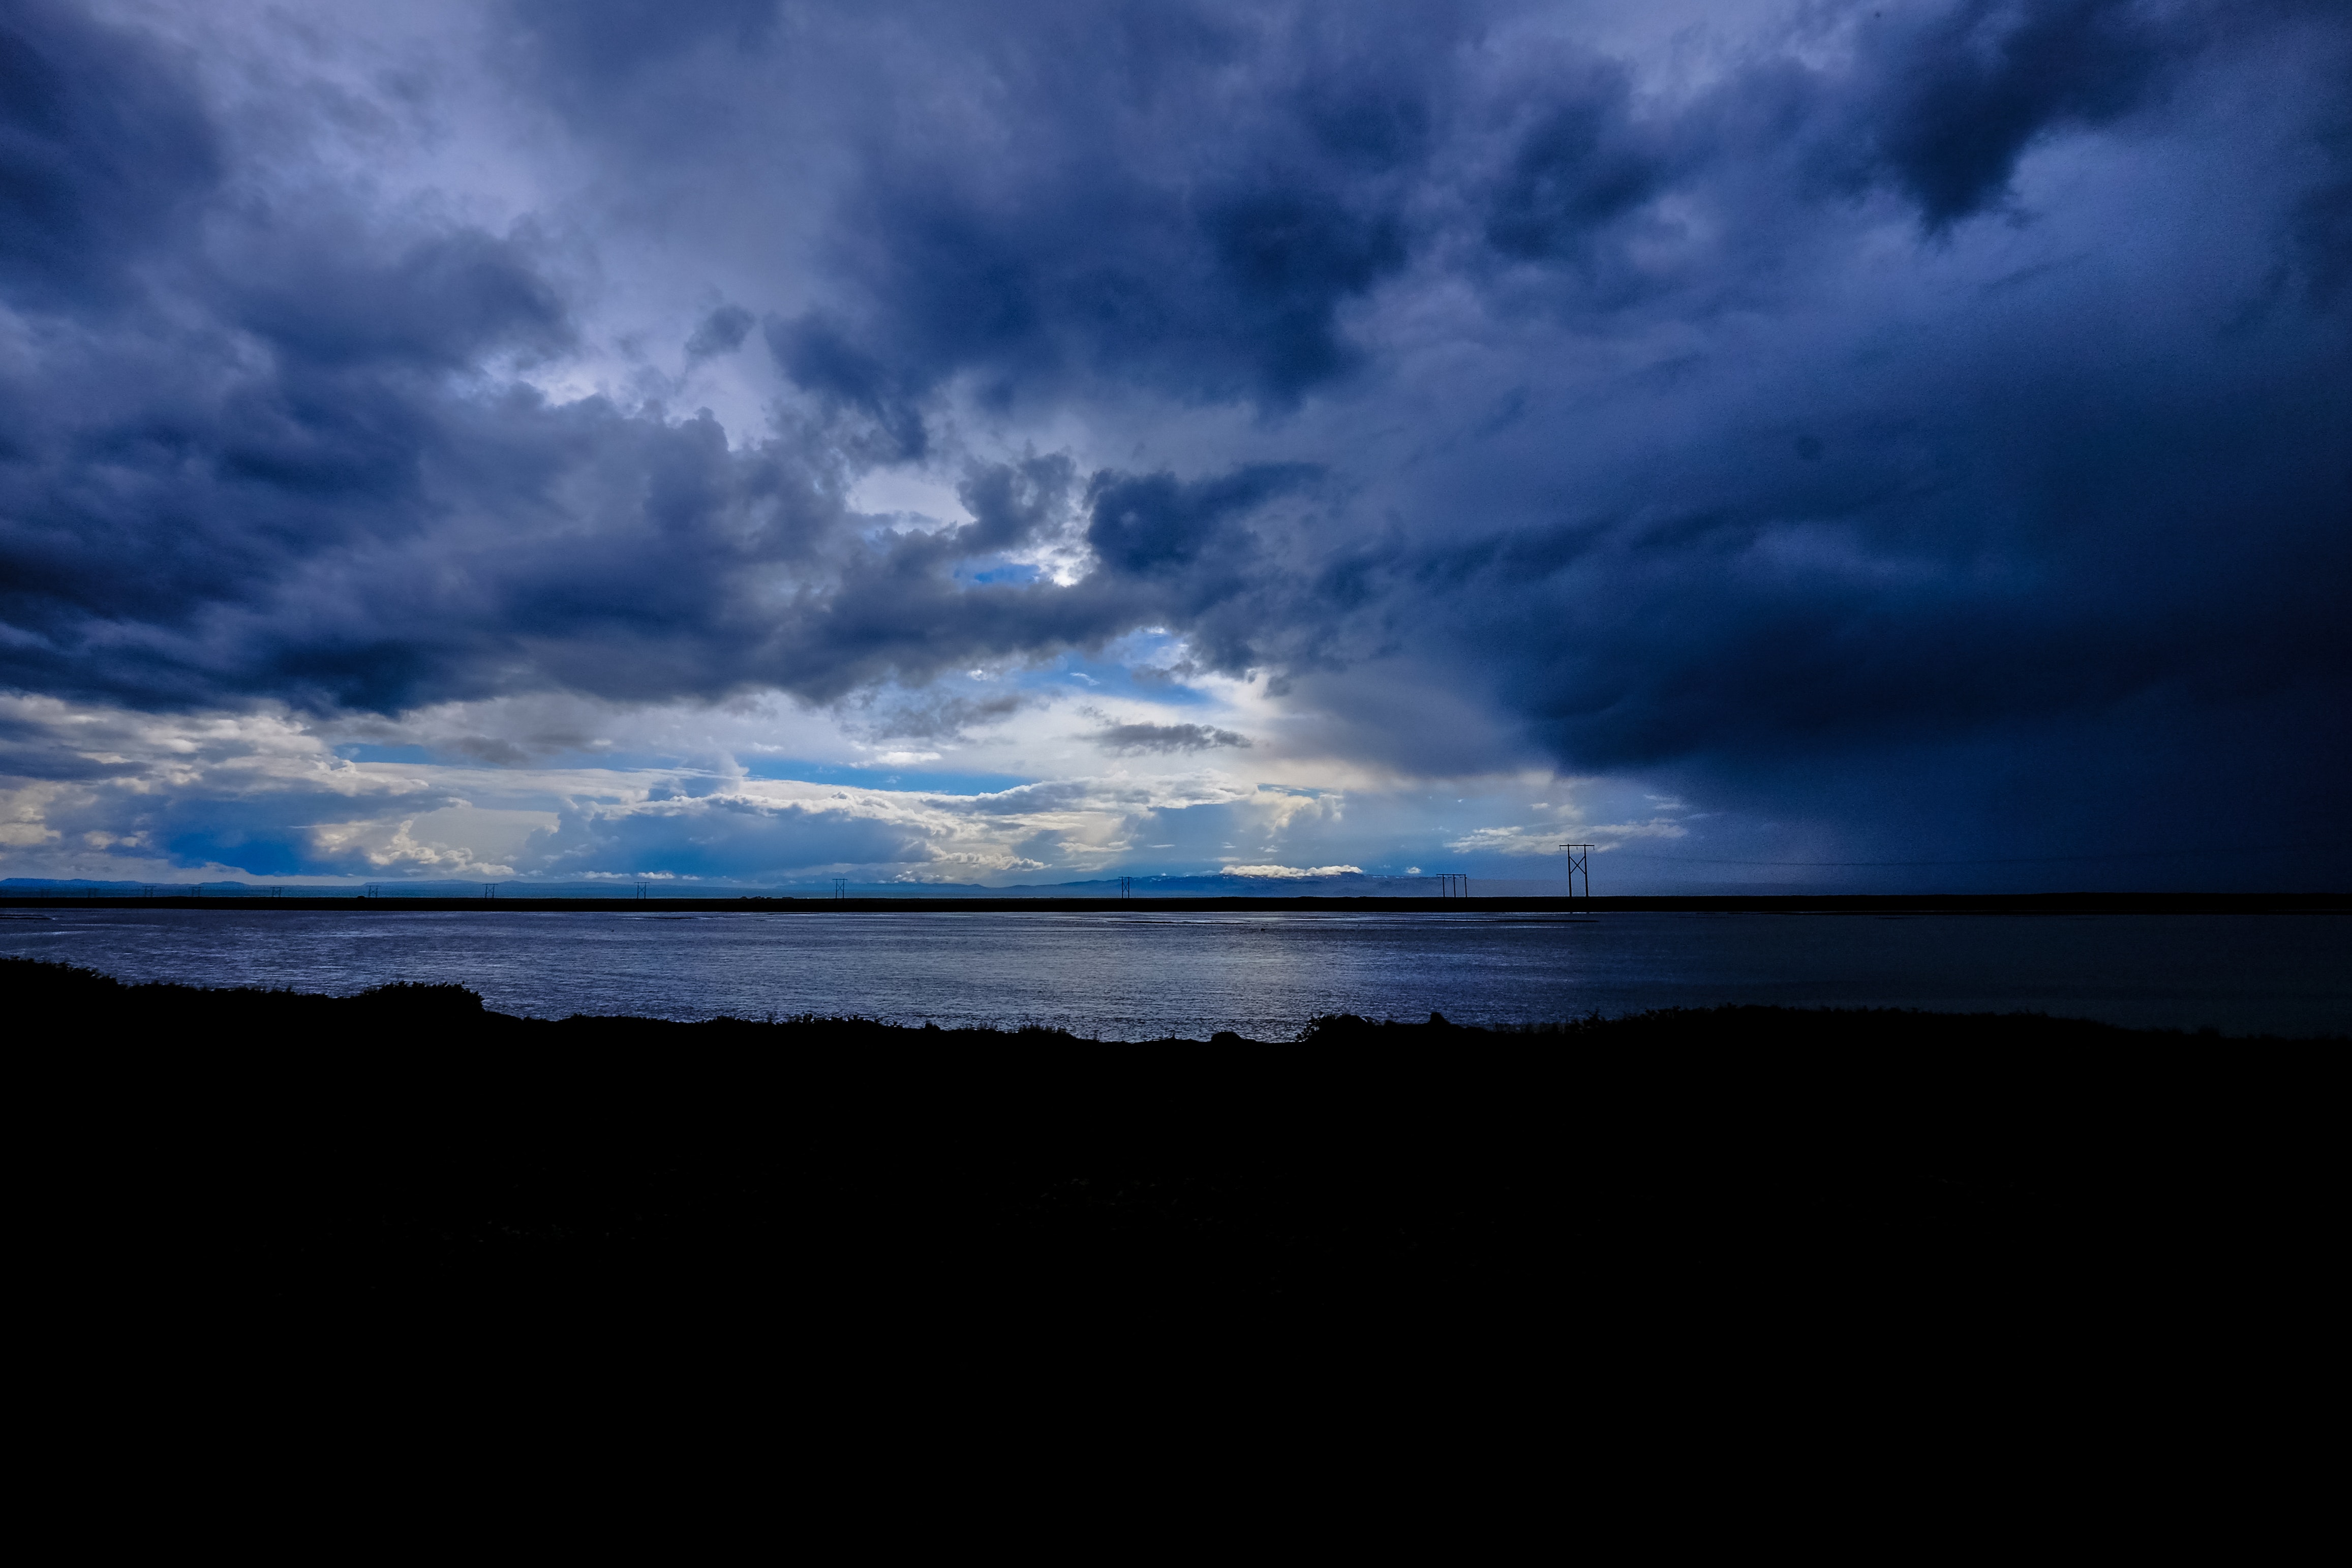
sky, cloud, blue, horizon, nature, water, sea, ocean, atmosphere, reflection, sound, cumulus, darkness, calm, evening, dusk, shore, coast, night, landscape, meteorological phenomenon, sunlight, dawn, sunset, beach, wave, electric blue, lake, coastal and oceanic landforms, bay, vacation, wind, wind wave